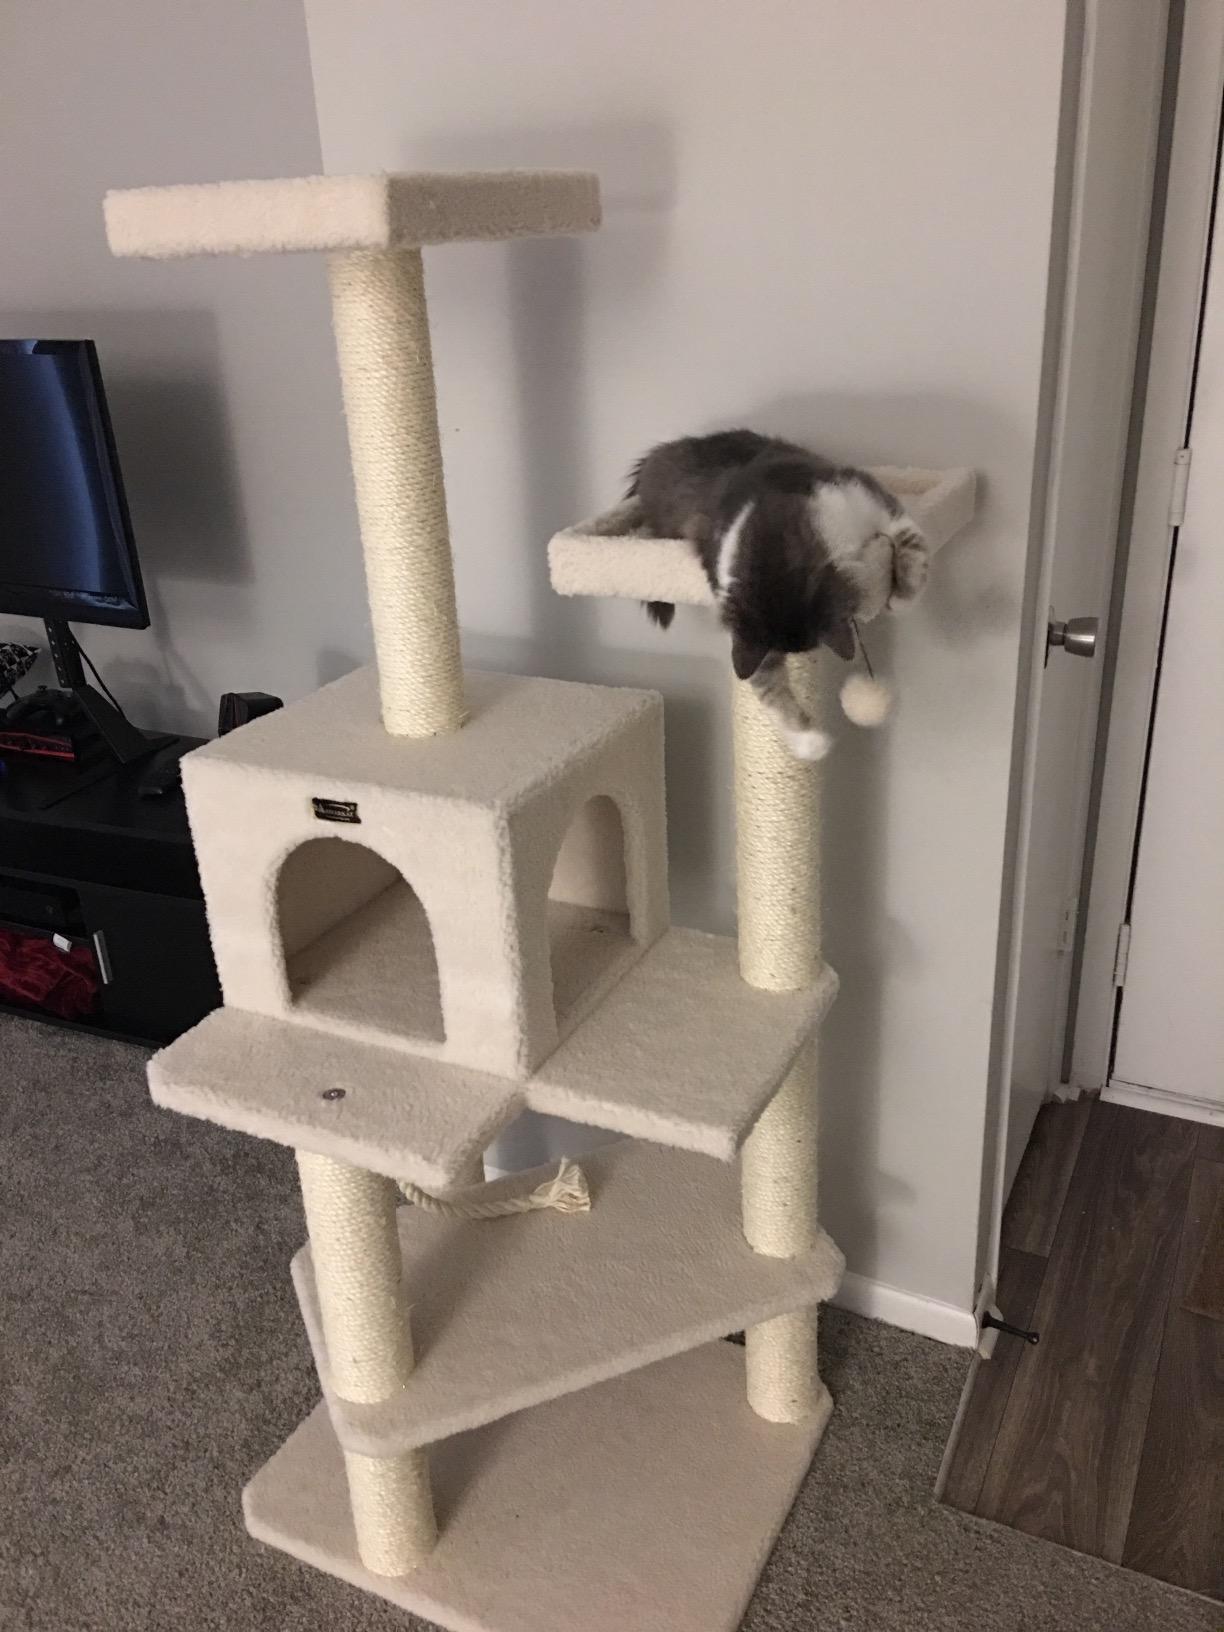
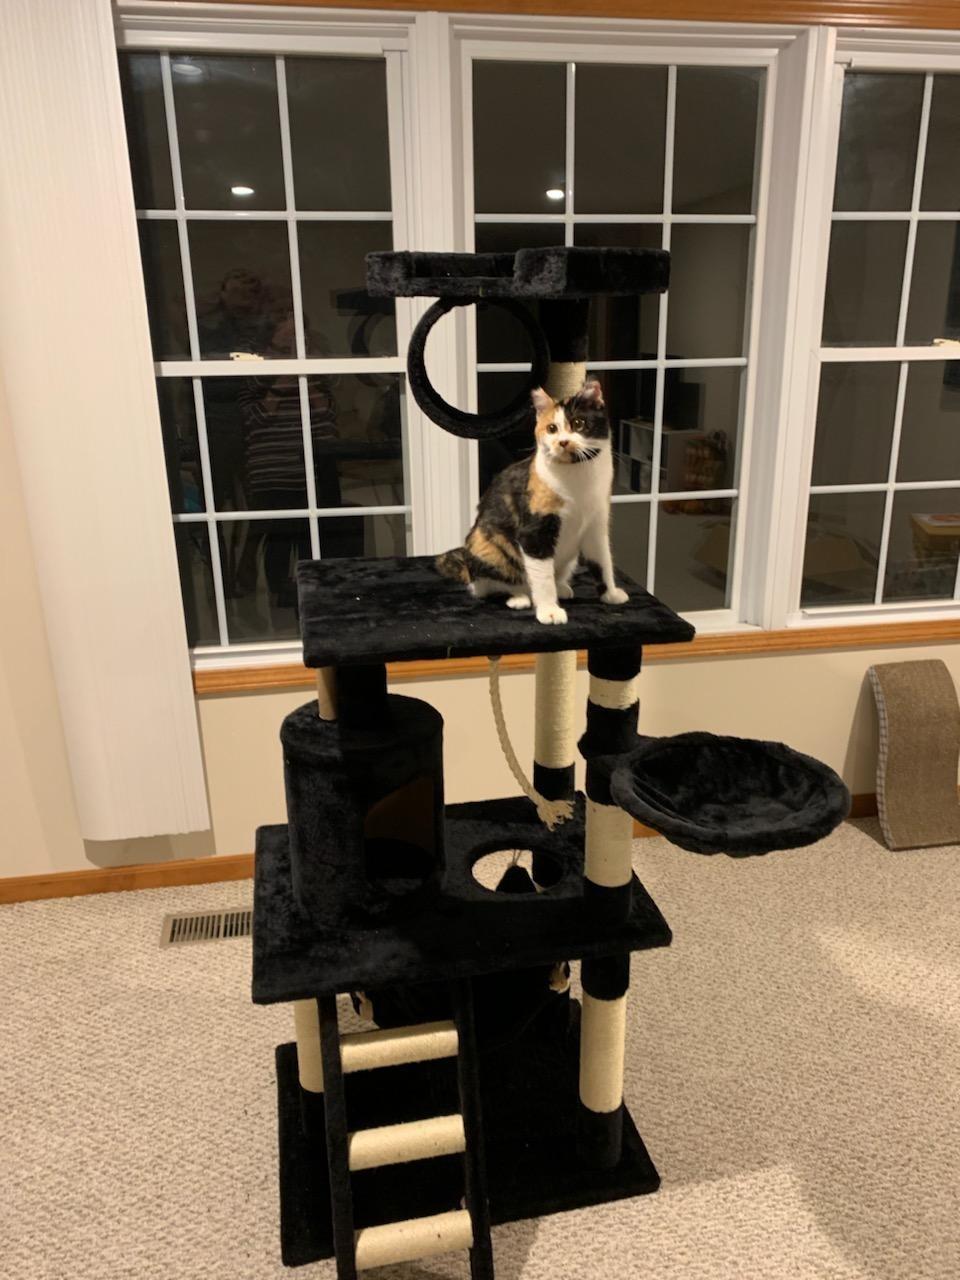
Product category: items_cat tree
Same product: no